Yoga and cultural appropriation

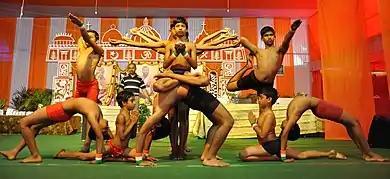
Yoga in India has adopted elements of modern yoga from the western world, implying a cultural exchange rather than a one-way appropriation.

The scholar of globalisation, Shameem Black, writes that while the goal of decolonising yoga may be justified, yoga also offers scope for invigorating decolonisation projects in India. The colonial history of yoga, she writes, shows that it was "both shaped by imperial norms and capable of generating anti-colonial critical force."